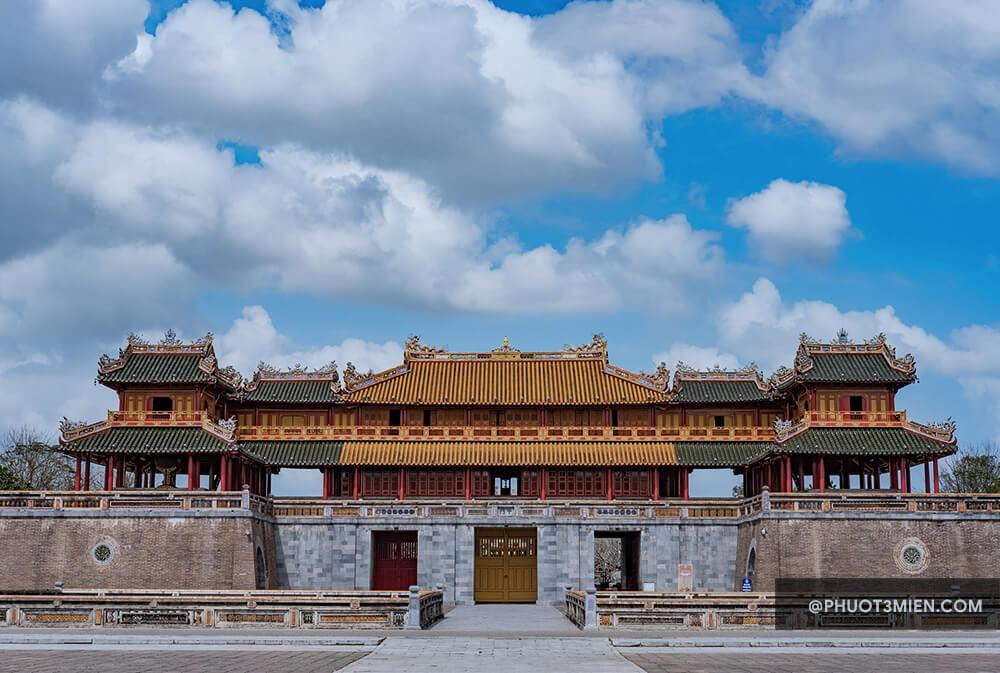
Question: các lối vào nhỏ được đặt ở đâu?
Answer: các lối vào nhỏ được đặt ở bên hông cổng chính